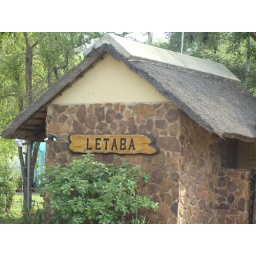
A green and thriving oasis, Letaba Camp offers comfortable accommodation in Kruger Park with excellent Elephant and bird viewing opportunities